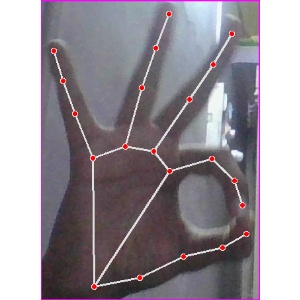
अक्षर: ण